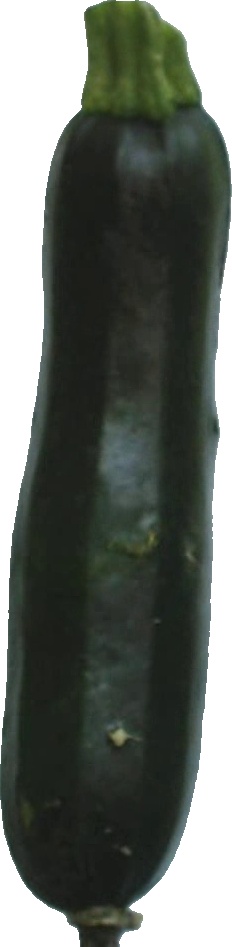
Label: zucchini_dark_1